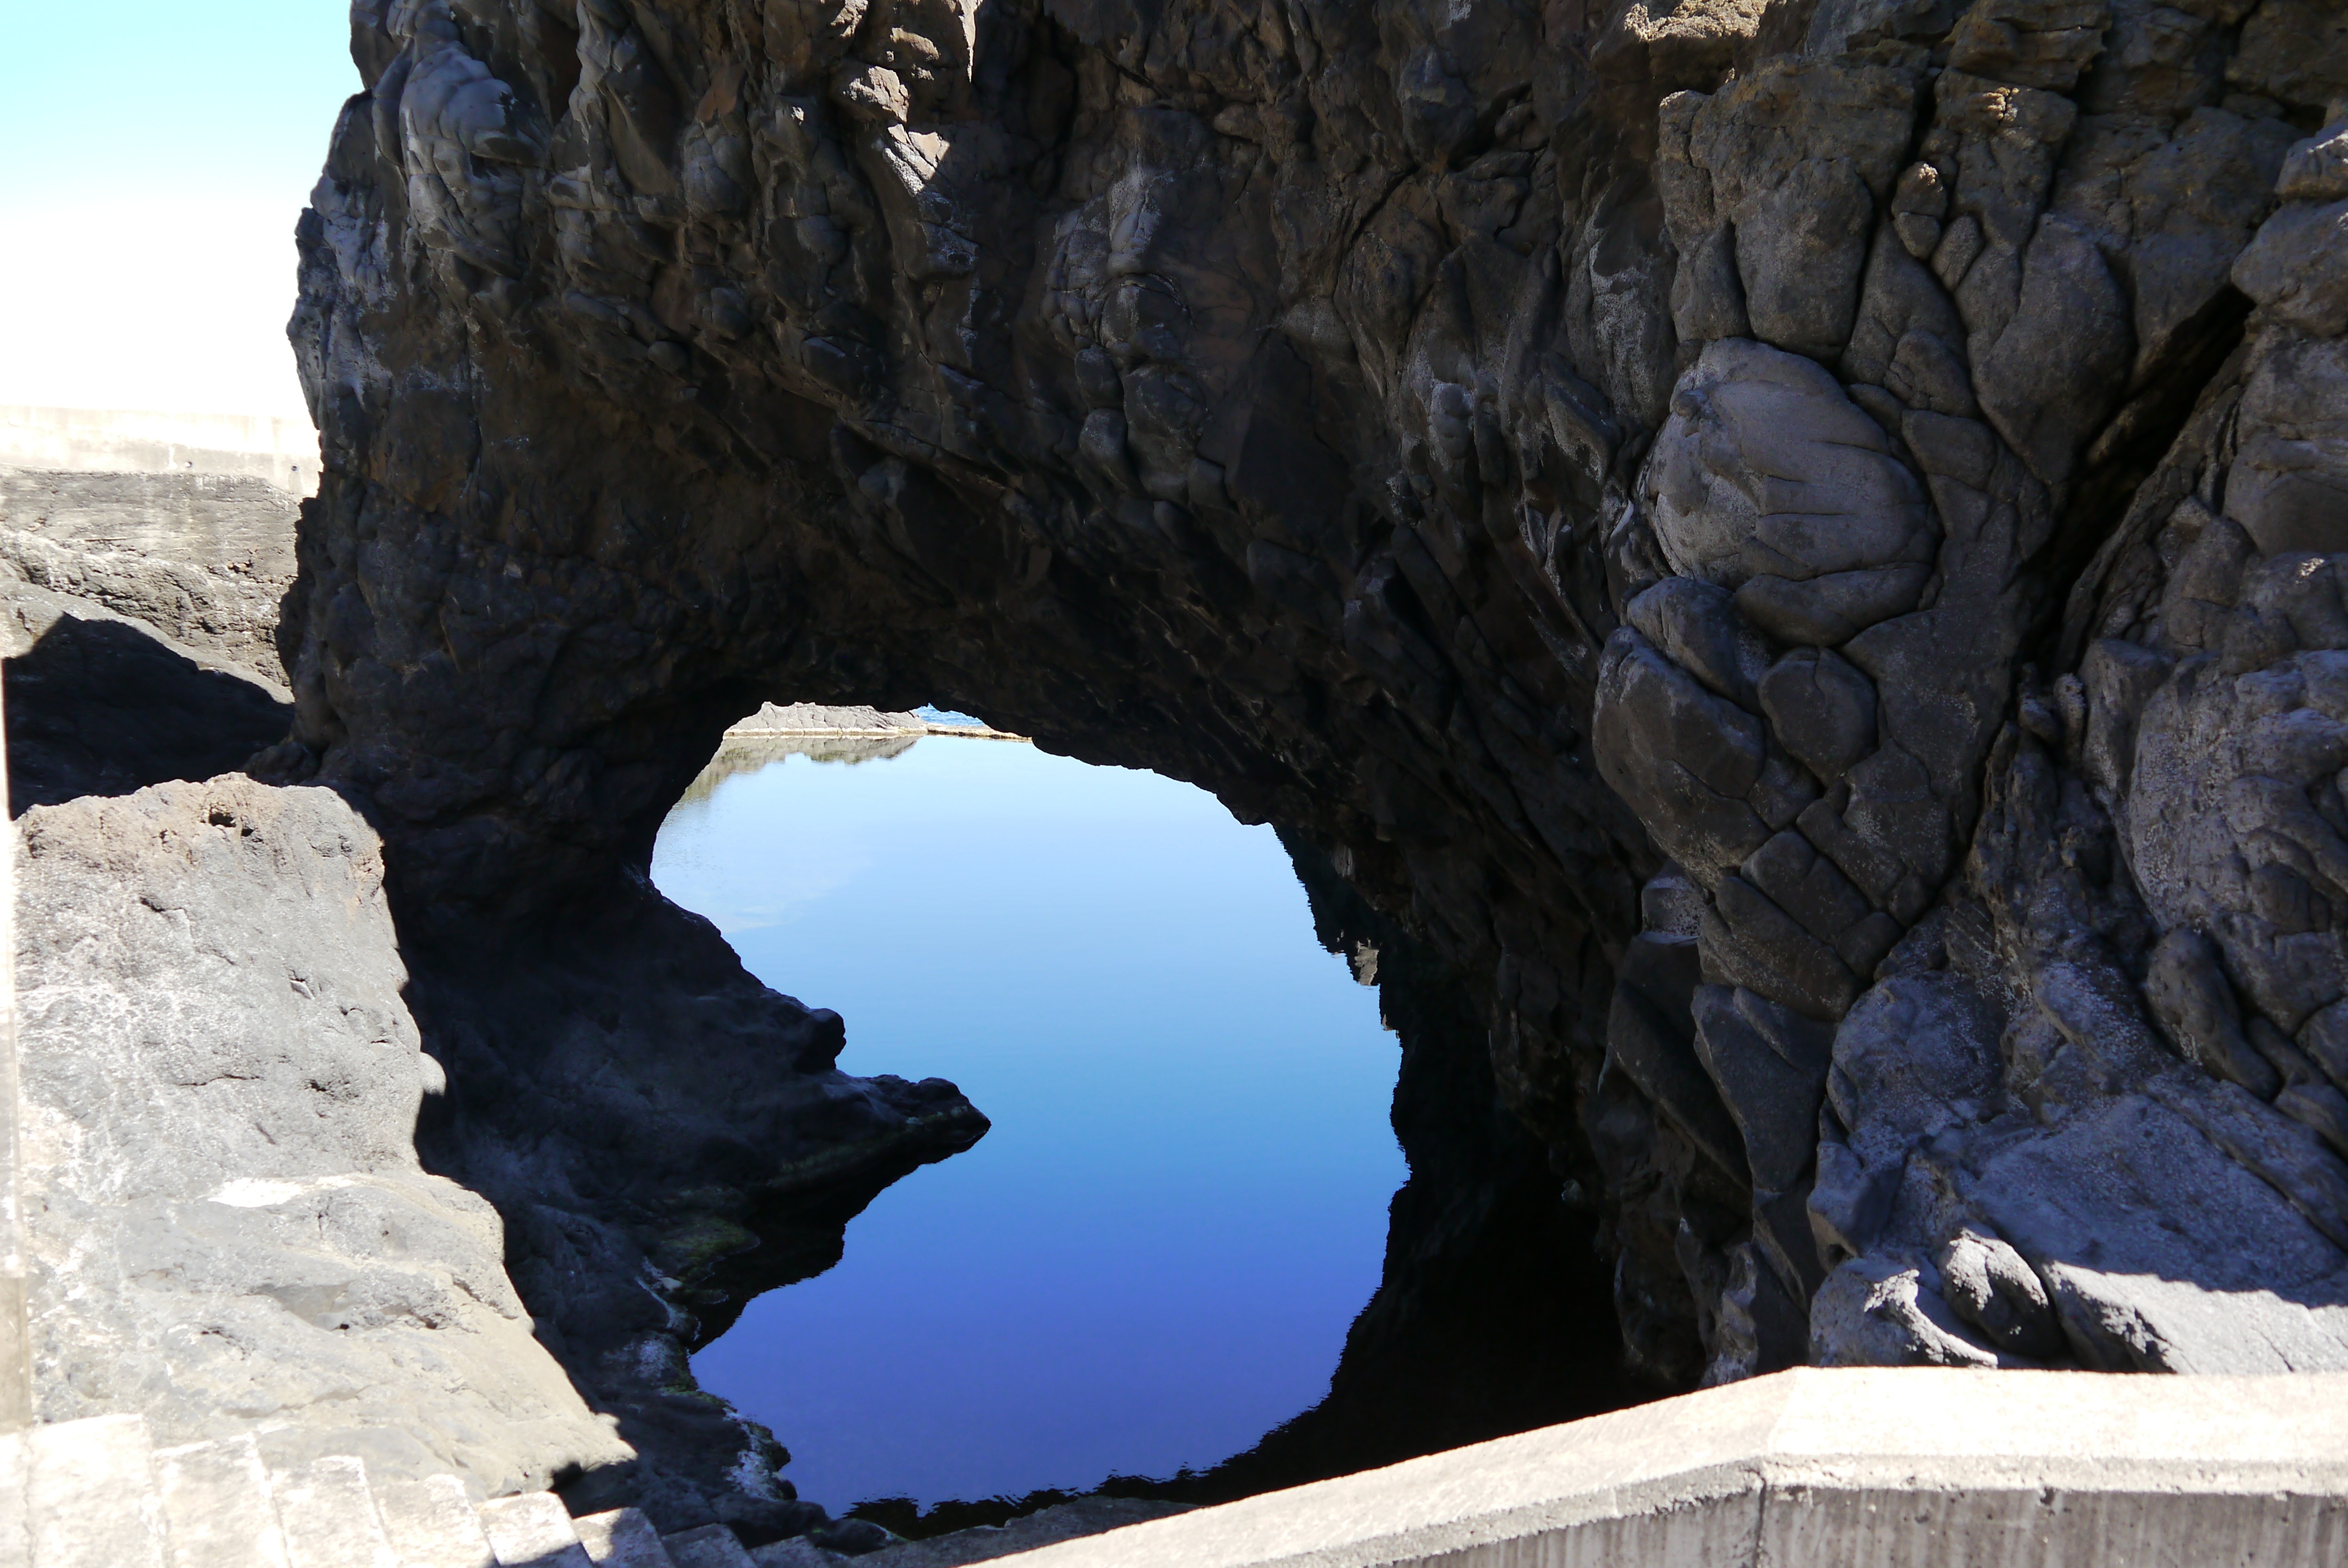
sea, water, rock, formation, cliff, arch, reflection, blue, terrain, material, lichtspiel, geology, waters, mirroring, madeira, natural arch, water staining, seixal